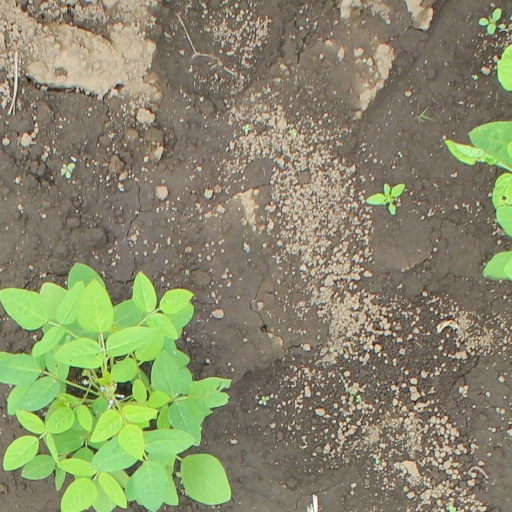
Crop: soybean